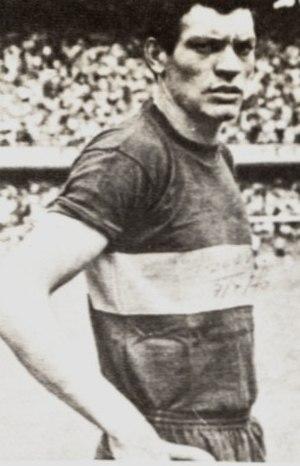
Hugo Alberto Curioni, né le 11 octobre 1946 dans la province de Córdoba en Argentine, est un footballeur argentin qui joue au poste d'avant-centre notamment dans les clubs de Boca Juniors, du FC Nantes, du FC Metz et du Montpellier HSC.
L’histoire du Football Club de Nantes, club de football français basé à Nantes, commence au mois d'avril 1943 par le regroupement de plusieurs clubs nantais dont la Saint-Pierre de Nantes, le principal club amateur de la ville. Le FC Nantes prend le statut professionnel en 1945 lors de la montée dans le championnat national de deuxième division. Le club doit attendre ensuite une vingtaine d'années avant d'accéder, sous l'impulsion de son entraîneur José Arribas, au championnat de France de première division, qu'il remporte deux fois dans la foulée en 1965 et 1966 grâce au jeu offensif, collectif et agréable de ses « Canaris », salué par la France entière. Grâce à cette école de jeu, à la stabilité de son effectif et de son encadrement et à son centre de formation, l'un des premiers et des plus performants, le FCN maintient ses résultats sous Jean Vincent, puis sous Jean-Claude Suaudeau, disciple d'Arribas, et sous Raynald Denoueix, disciple des deux précédents.
Le Montpellier Hérault Sport Club est un club de football français basé à Montpellier et fondé en 1919 sous le nom de Stade Olympique Montpelliérain.